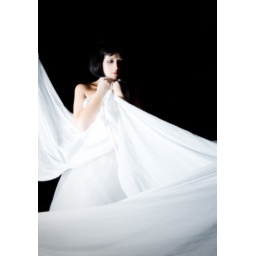
Young woman wrapped in white wedding dress style material. Part of a night time shoot in the woods